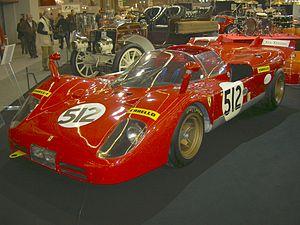
Les Ferrari P sont des voitures de Sport-prototypes des années 1960 et début 1970 engagées en championnat du monde des Sport-prototypes de 3 litres de cylindrée.
Rétromobile est un salon annuel consacré aux voitures anciennes traitant de l’ensemble des thèmes de la voiture de collection, qui se tient au Parc des expositions de la Porte de Versailles à Paris. Il est le second plus grand salon européen consacré à l'automobile de collection et ses accessoires après le "Techno Classica Essen" en Allemagne, suivi du Retro Classics allemand de Stuttgart qui est le plus grand en termes de surface, et l'Auto-Retro espagnol de Barcelone.